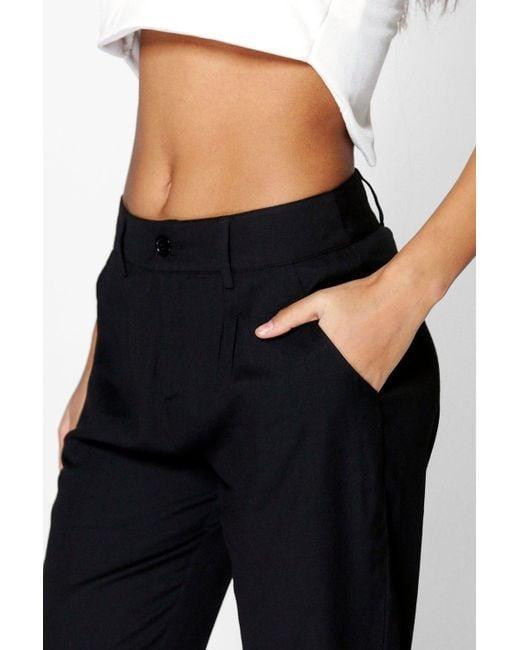
Klassische schwarze Damenhose mit Seitentaschen und weißem Crop-Top